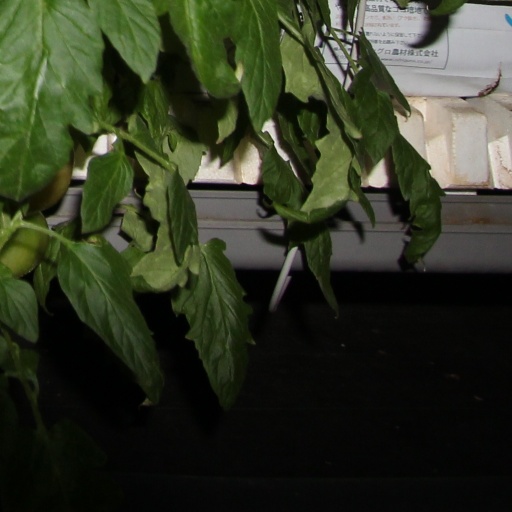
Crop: tomato